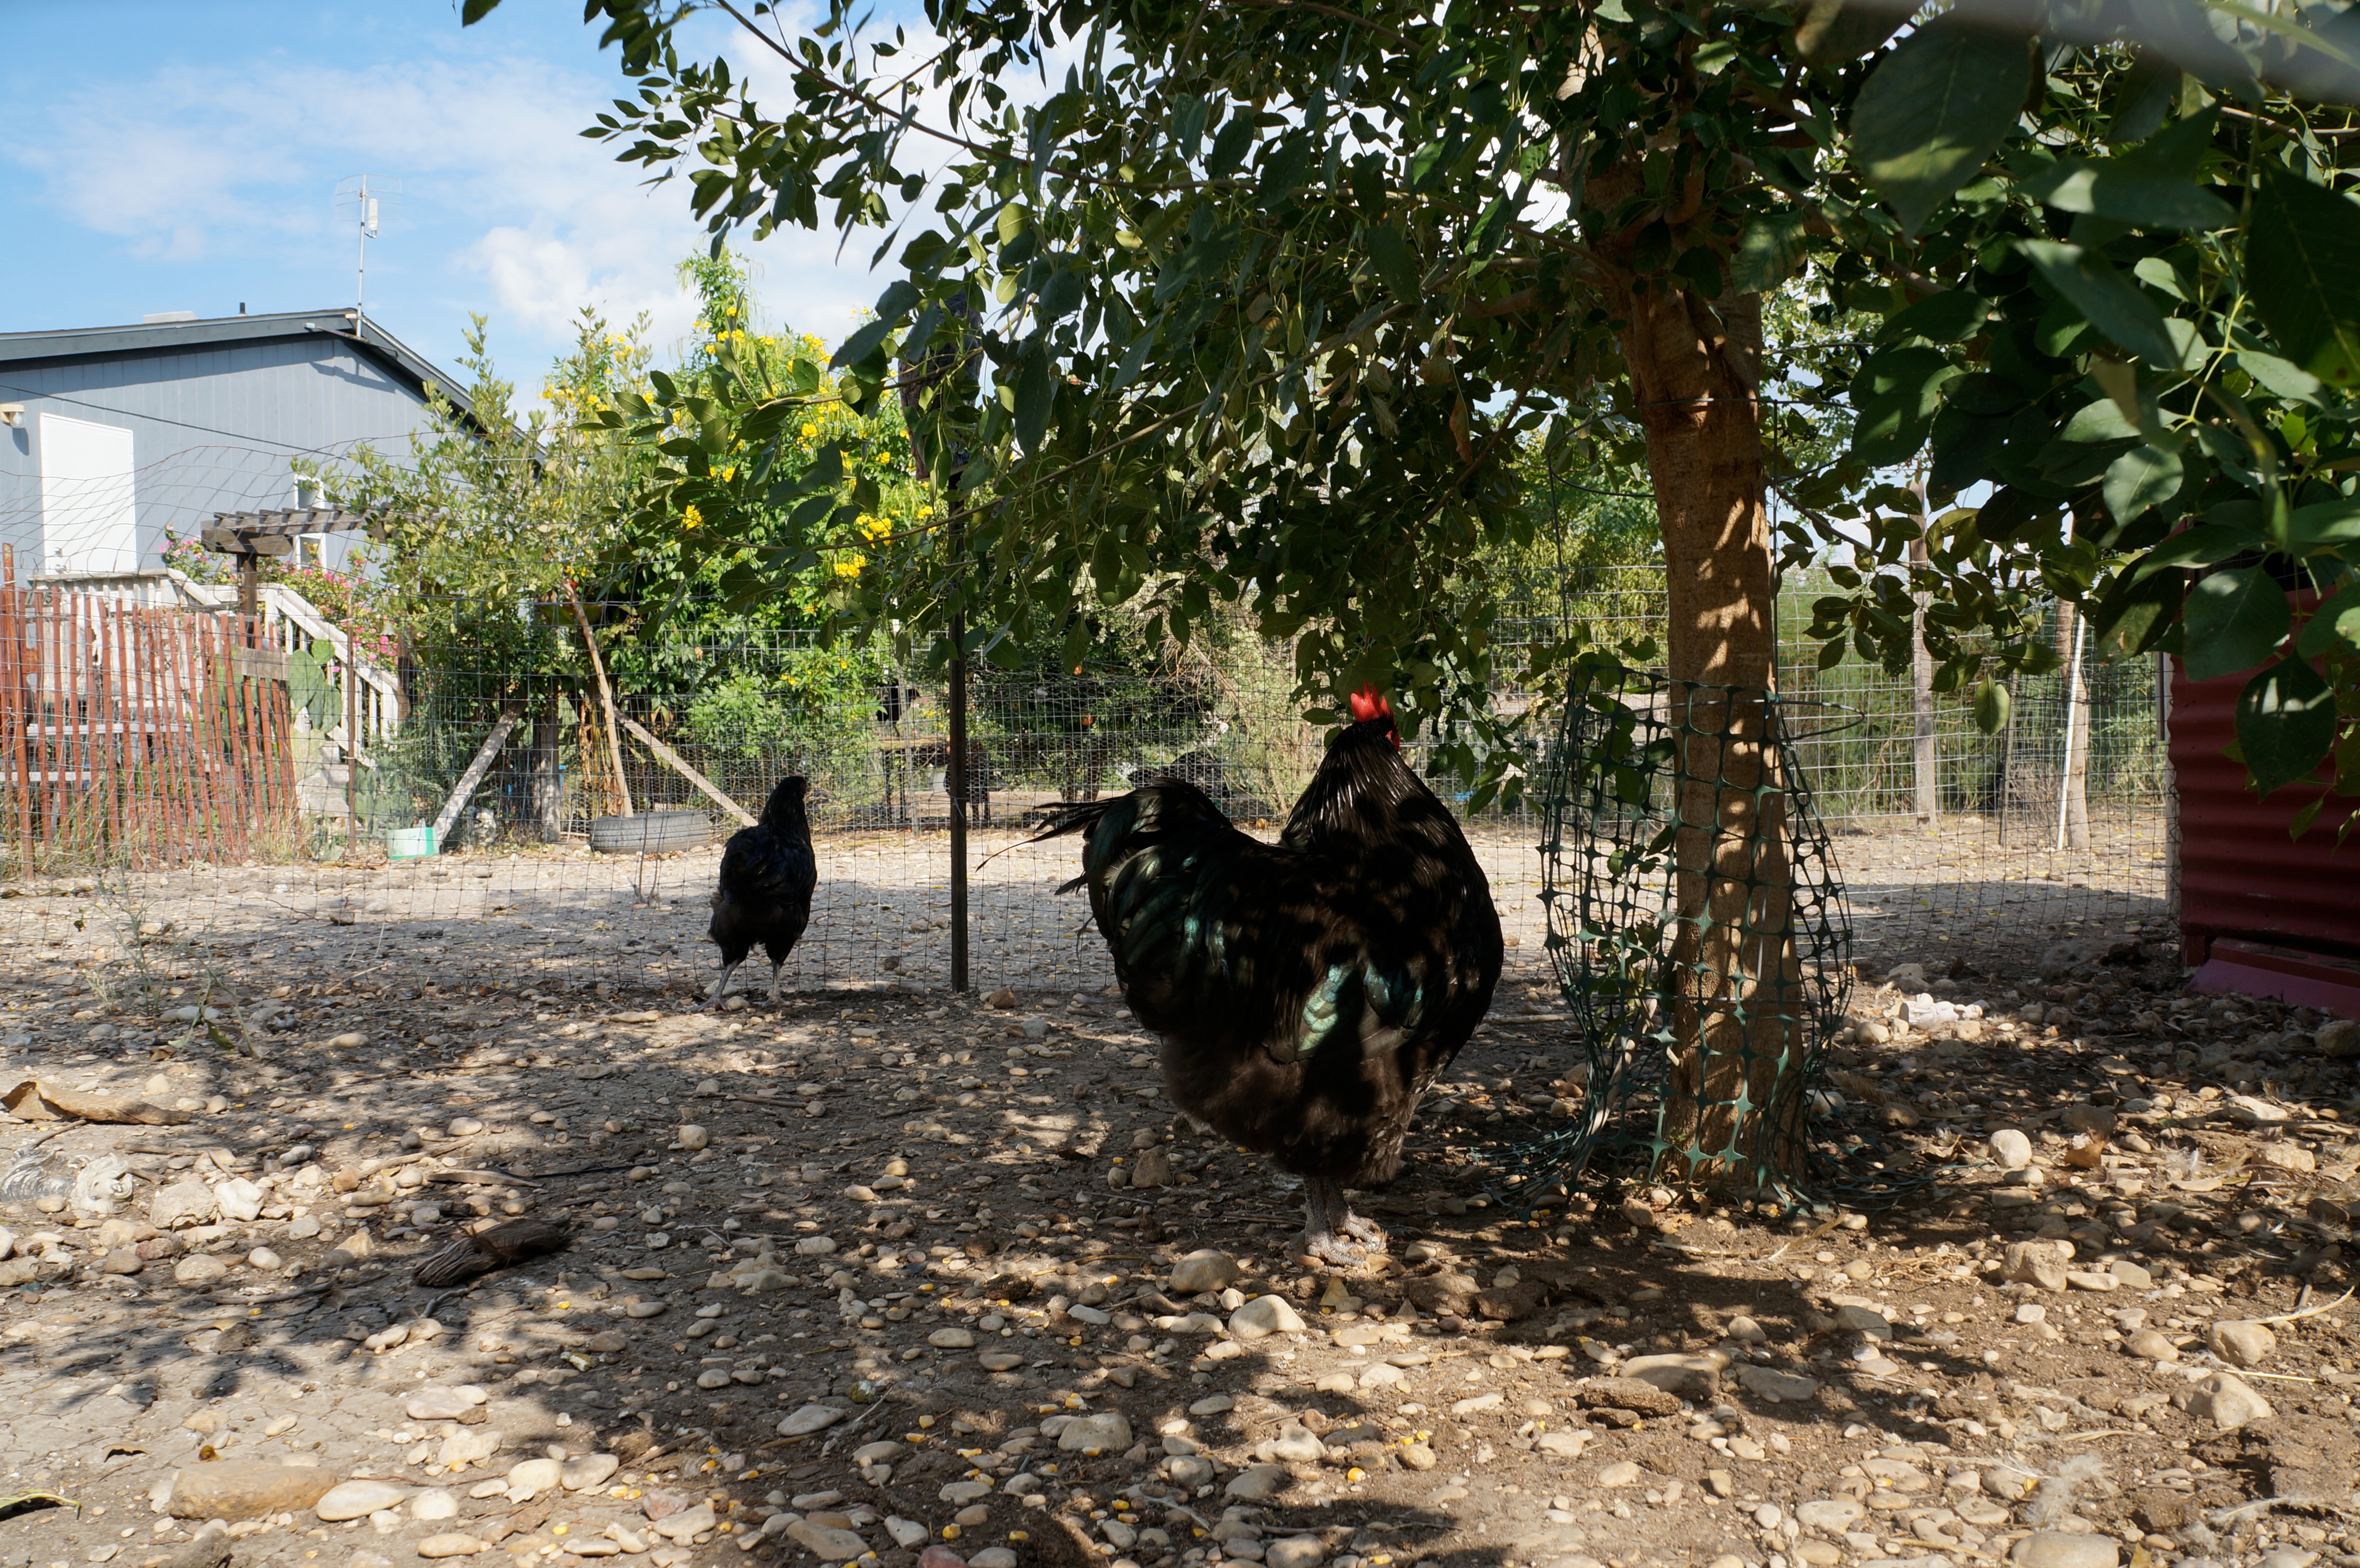
bird, farm, zoo, backyard, chicken, ratite